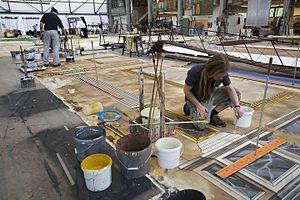
Le théâtre est à la fois l'art de la représentation d'un drame ou d'une comédie, un genre littéraire particulier, et l'édifice dans lequel se déroulent les spectacles de théâtre. On parle aussi de genre dramatique.